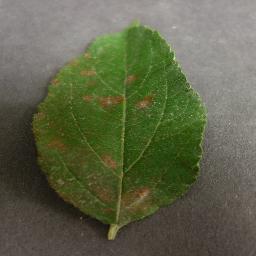
Label: Apple___Cedar_apple_rust